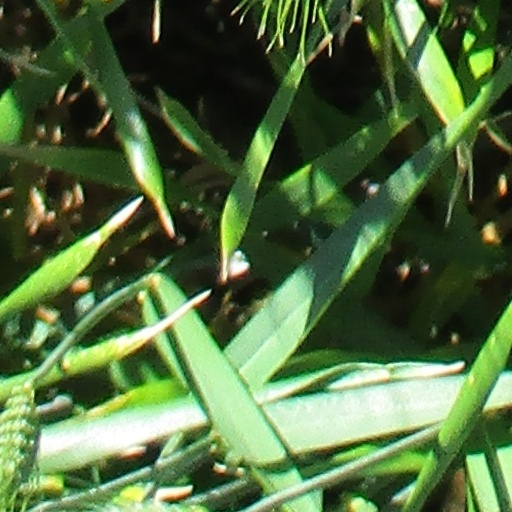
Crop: wheat